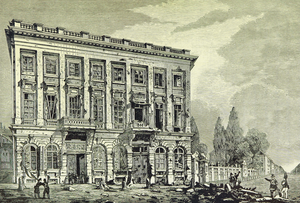
La place Royale est une place de Bruxelles à laquelle on accède par la rue Royale, la rue de Namur, la rue de la Régence, la rue du Musée et la rue Montagne de la Cour. Réalisée entre 1775 et 1782 dans le cadre d'un projet urbanistique comprenant le parc de Bruxelles, il s'agit d'une place de style néoclassique, rectangulaire et symétrique, de 77 m X 113 m.